Shin-Maebashi Station

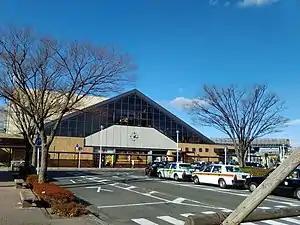
Shin-Maebashi Station, 2018

is a passenger railway station in the city of Maebashi, Gunma Prefecture, Japan, operated by East Japan Railway Company (JR East).